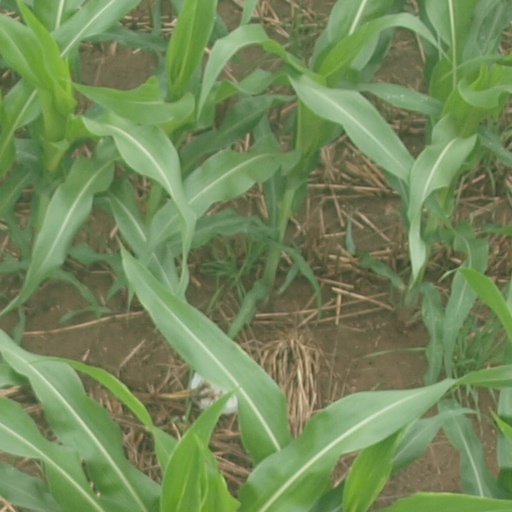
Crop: maize; corn